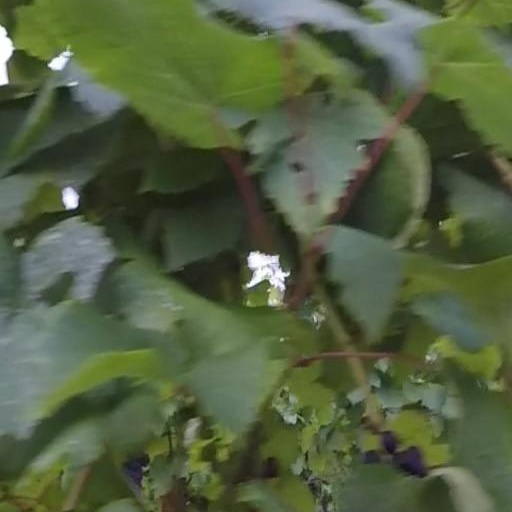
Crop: grape